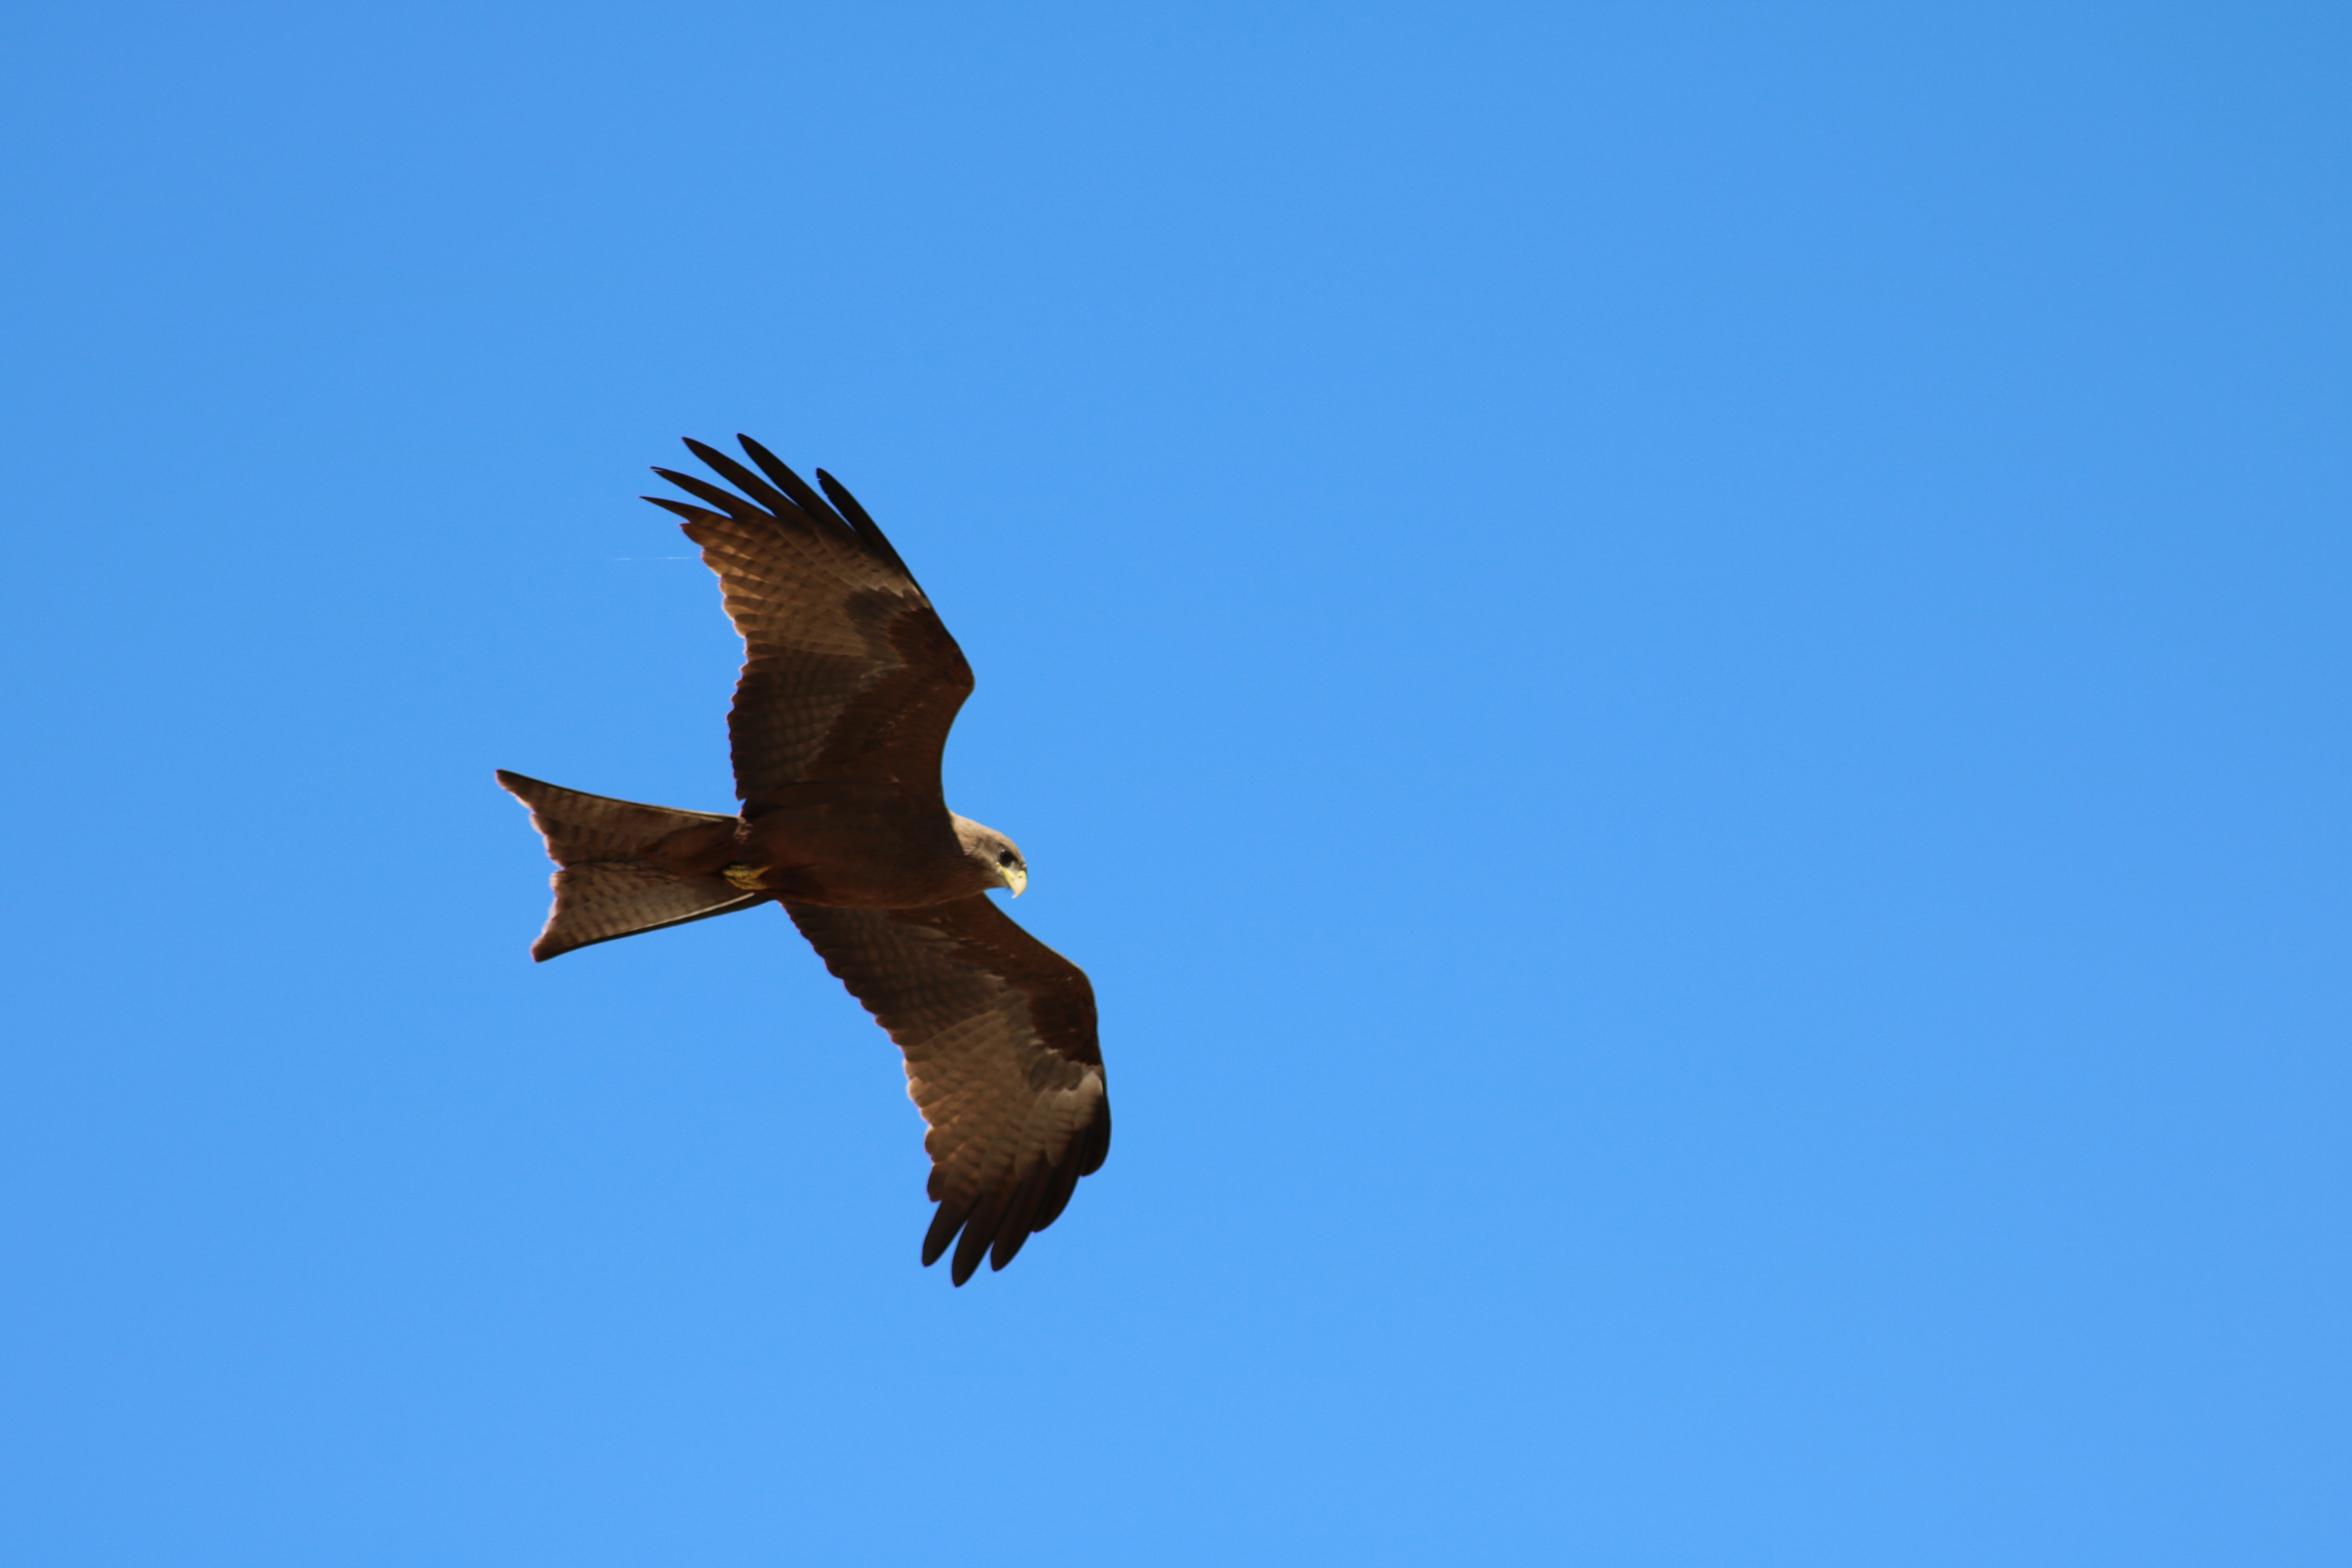
bird, wing, sky, beak, flight, fauna, bird of prey, vertebrate, buzzard, perching bird, accipitriformes